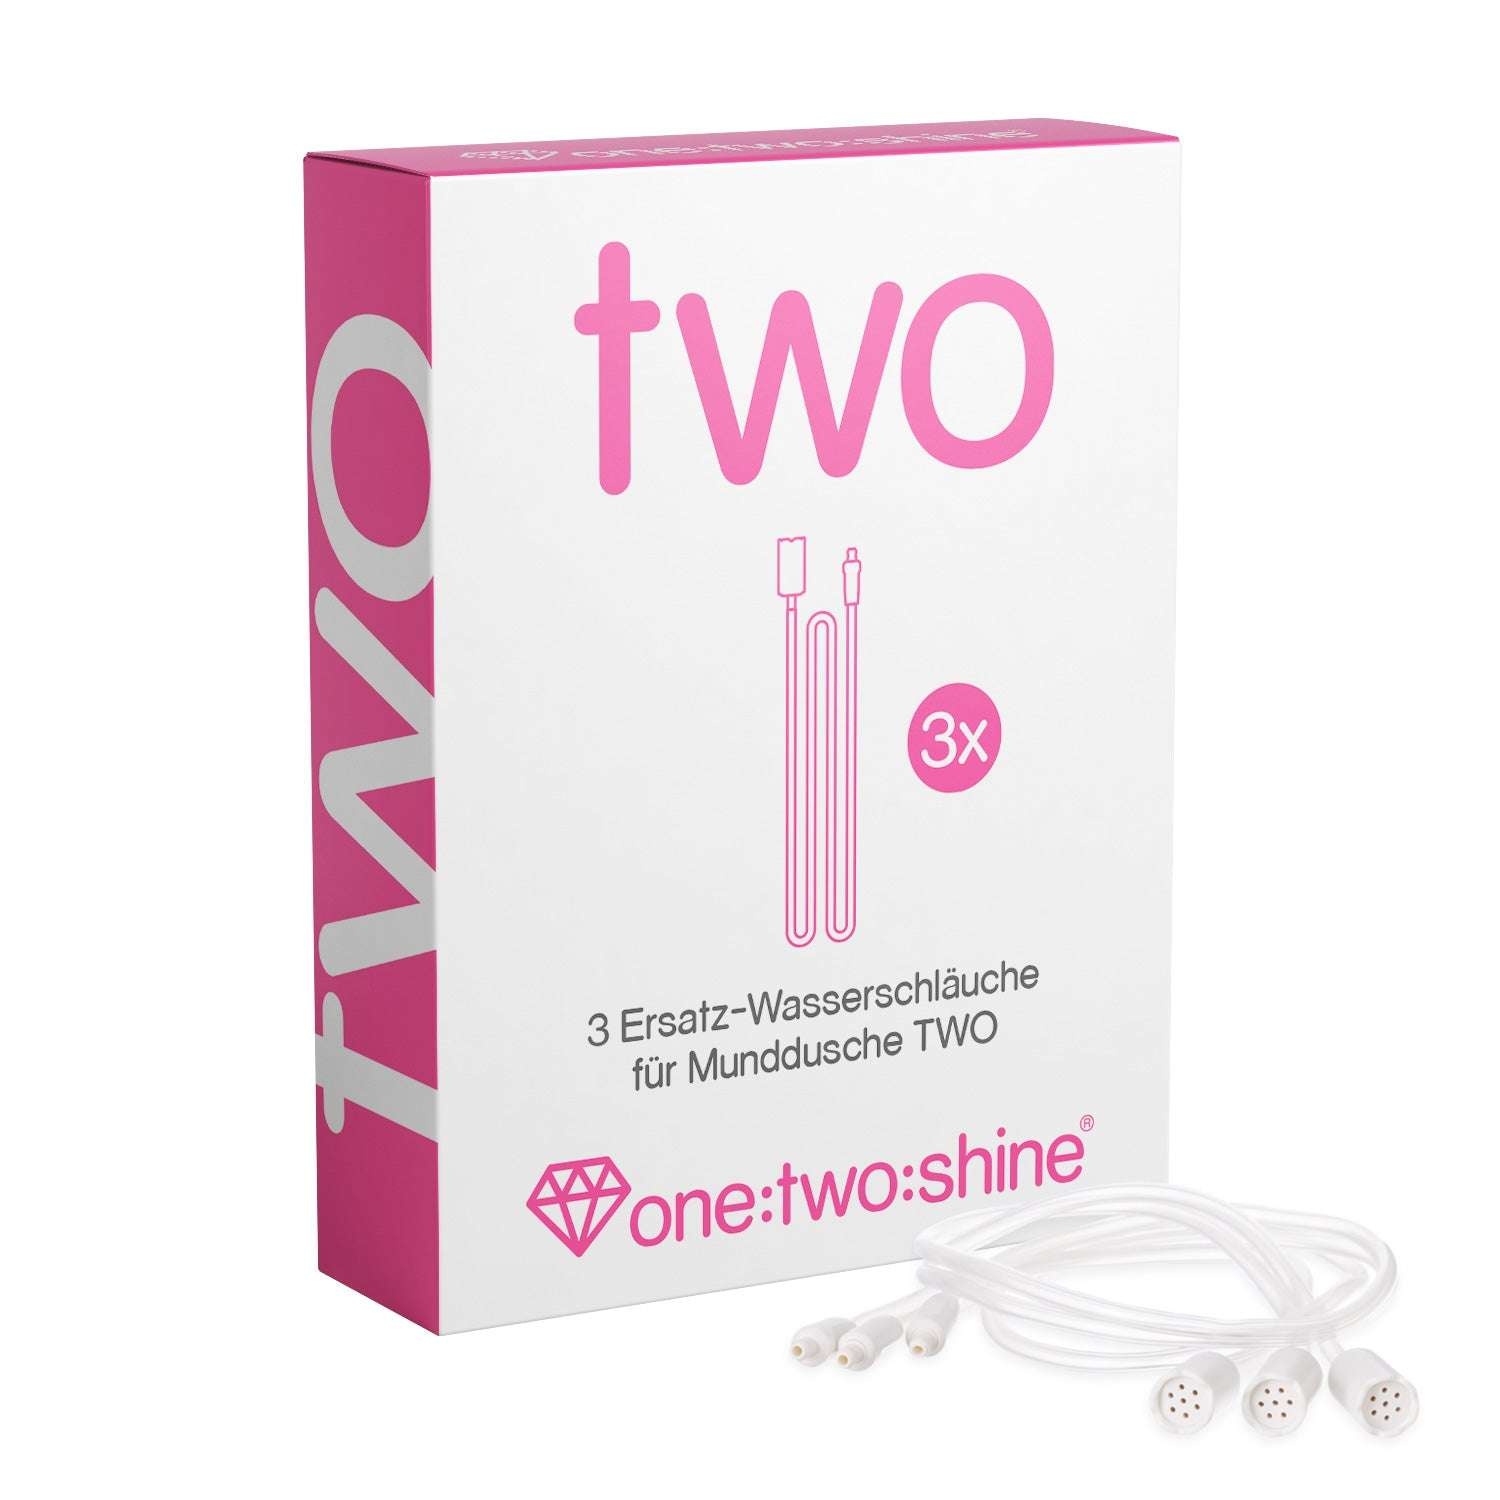
3x Ersatzschlauch für Munddusche TWO
Brand: ONE:TWO:SHINE
Category: Health & Beauty > Personal Care > Oral Care > Dental Water Jet Replacement Tips